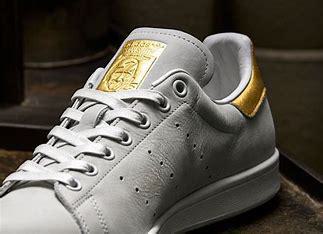
Brand: adidas
Model: originals Adidas Originals Stan Smith